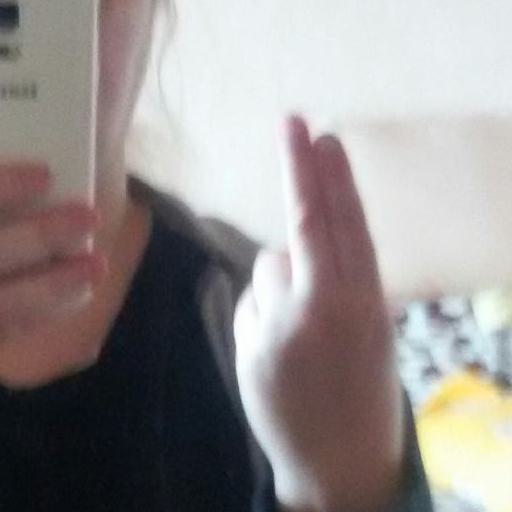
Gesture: two_up_inverted